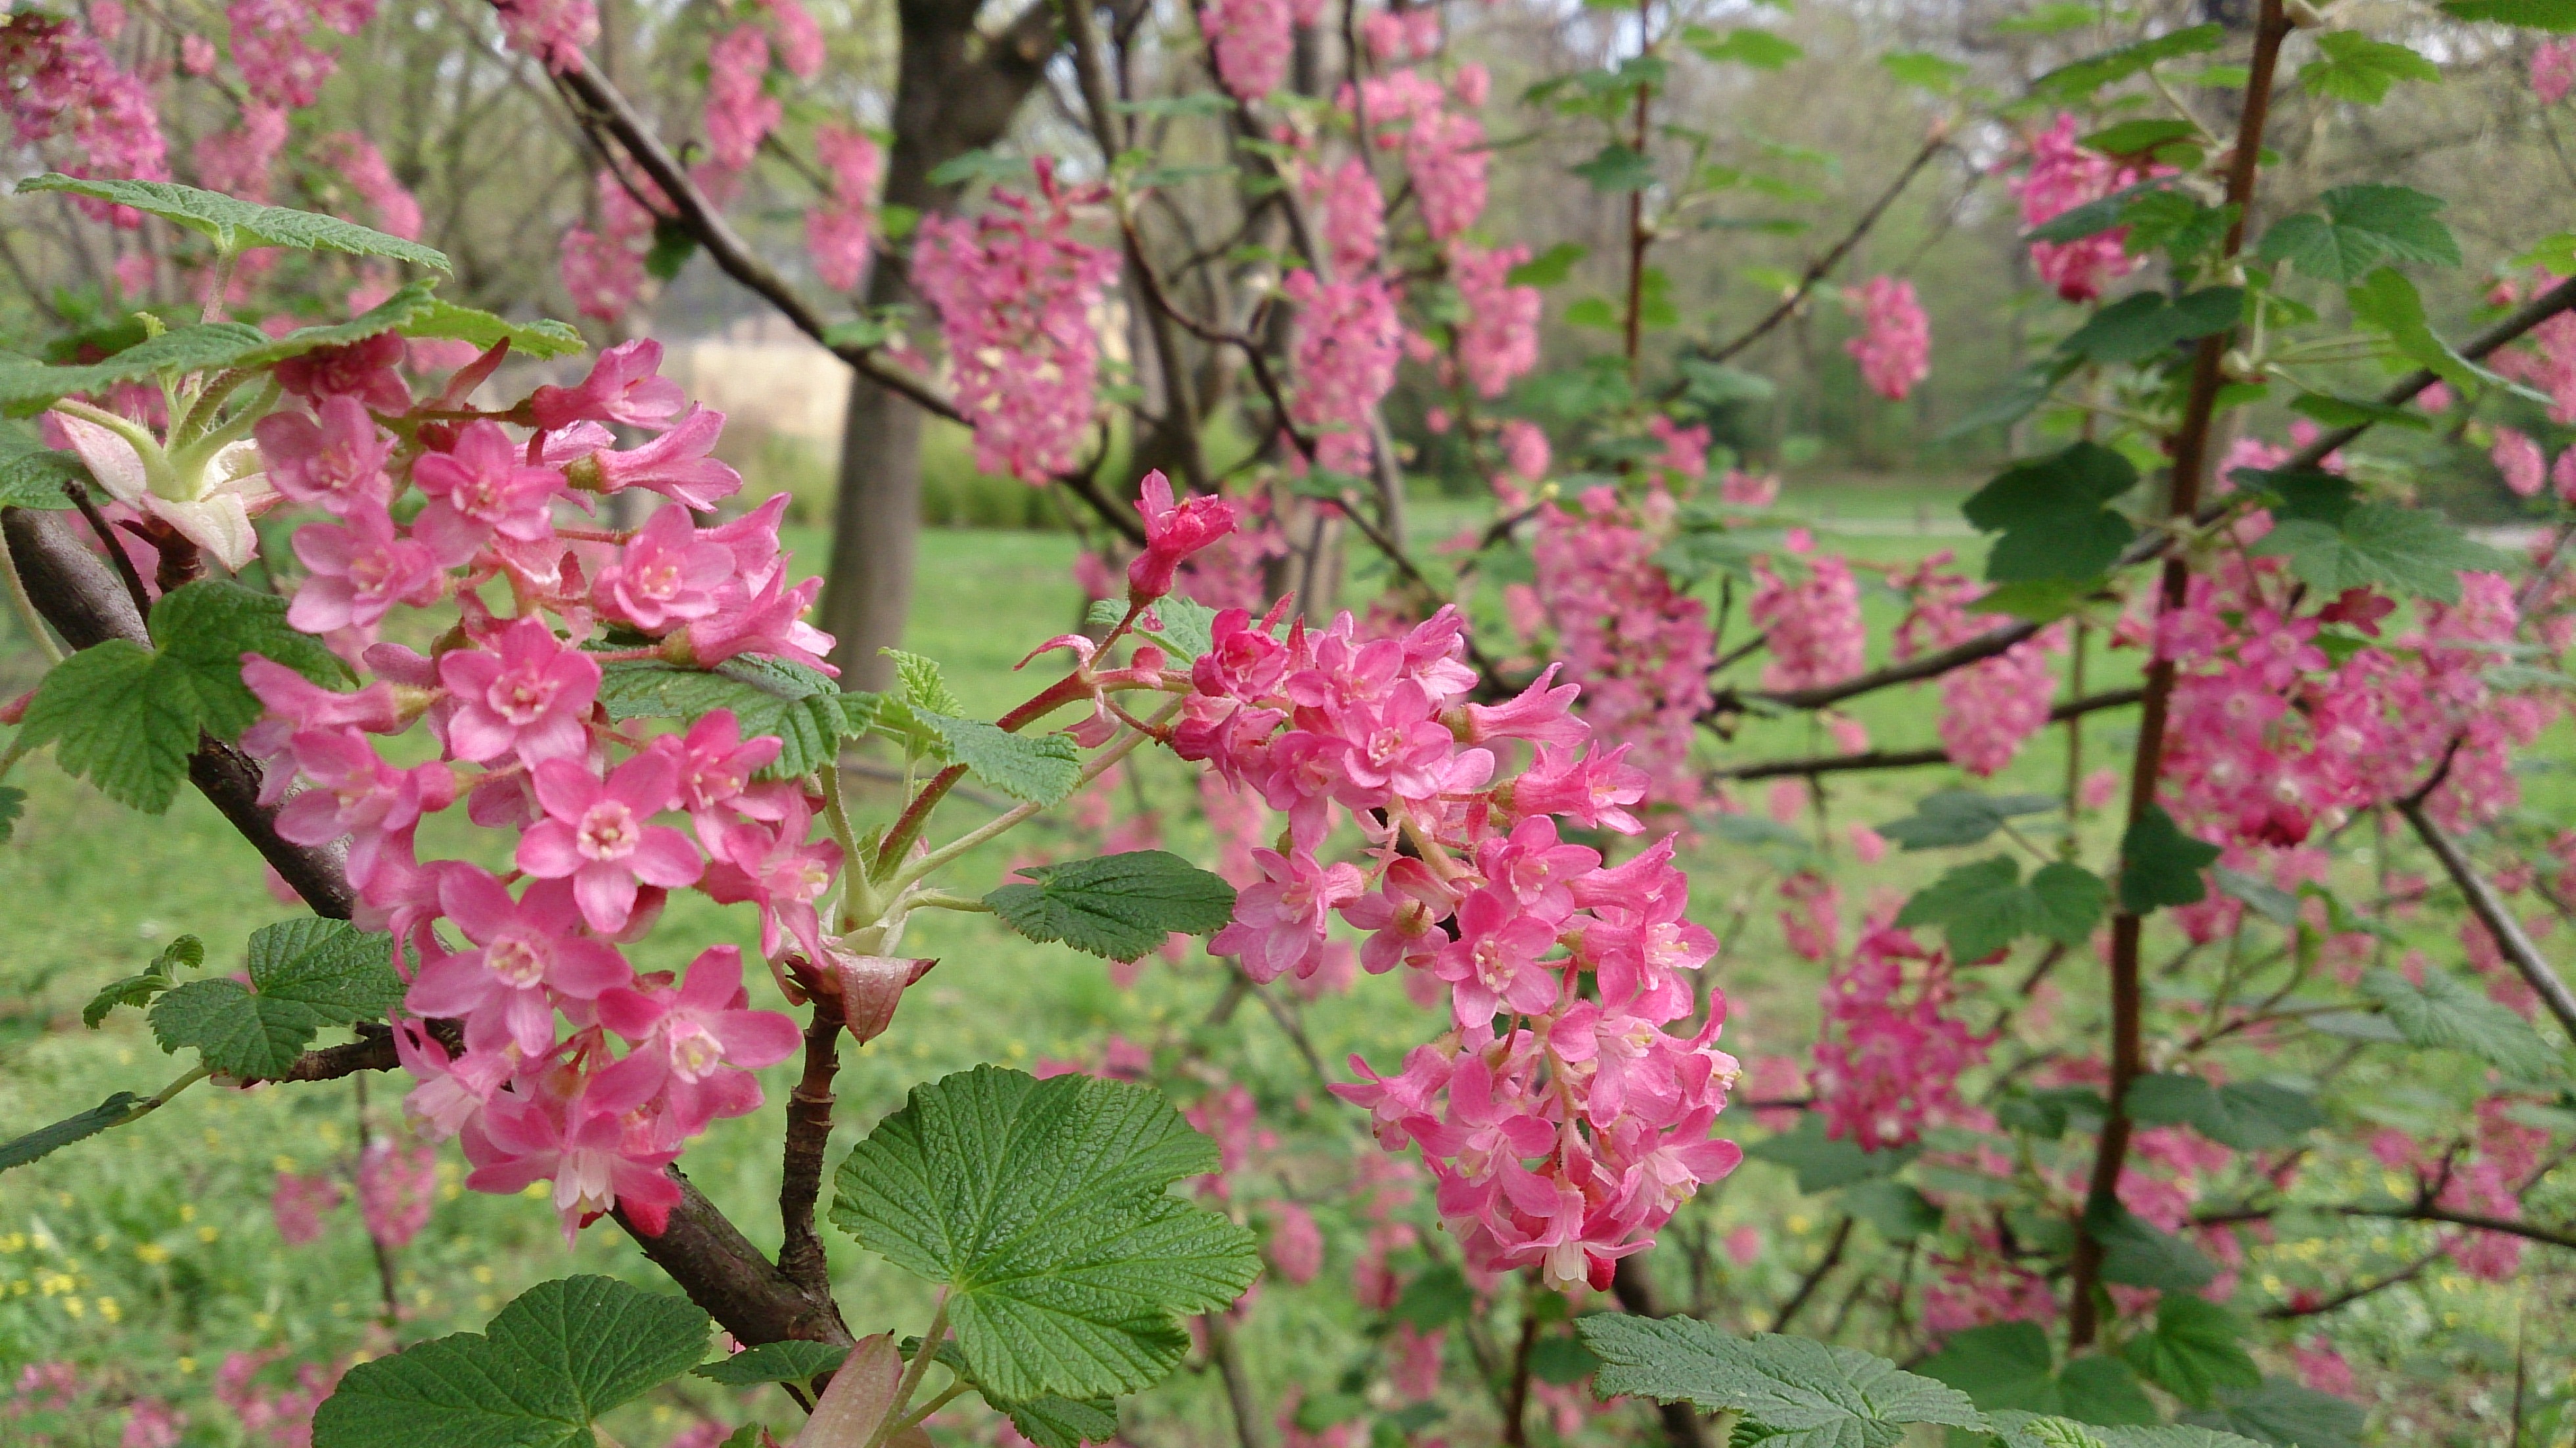
nature, blossom, plant, flower, purple, bloom, bush, red, herb, produce, botany, flora, wildflower, shrub, ornamental shrub, flowering plant, red purple, currants, gooseberry greenhouse, ribes, annual plant, woody plant, land plant, grossulariaceae, blood currant, ribes sanguineum